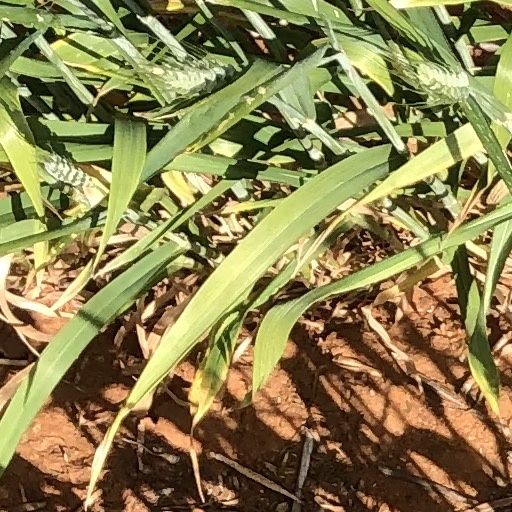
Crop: wheat